József Csermák

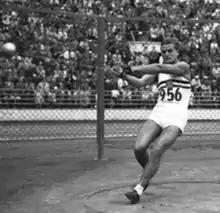
Csermák at the 1952 Olympics

József Csermák (14 February 1932 – 12 January 2001 in Tapolca) was a Hungarian hammer thrower. He won the gold medal at the 1952 Summer Olympics with a throw of 60.34 m, setting a new world record and becoming the first athlete to break the 60 m barrier. At the next Olympics Csermák was chosen as the Olympic flag bearer for Hungary, but placed only fifth. He failed to reach the final at the 1960 Olympics. Besides his 1952 Olympic gold medal, Csermák won four Hungarian titles and a bronze medal at the 1954 European Championships.